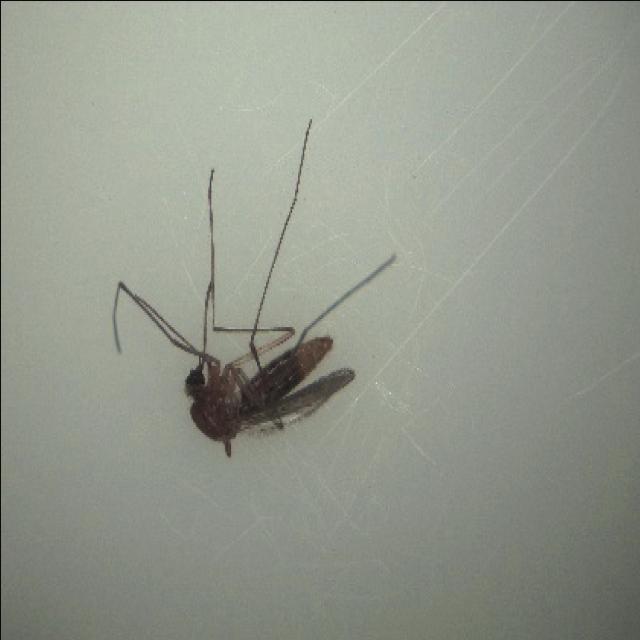
Species: culex_pipiens